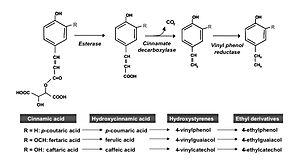
Dekkera bruxellensis est une levure présente dans la bière et le vin. On la retrouve également dans la tequila et le kombucha.